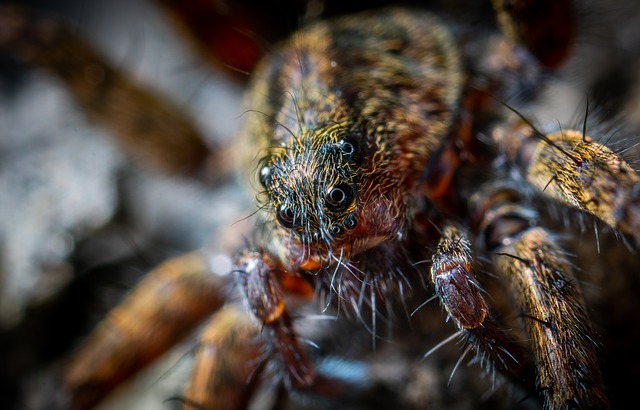
Label: spider